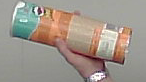
Product: pringles_paprika